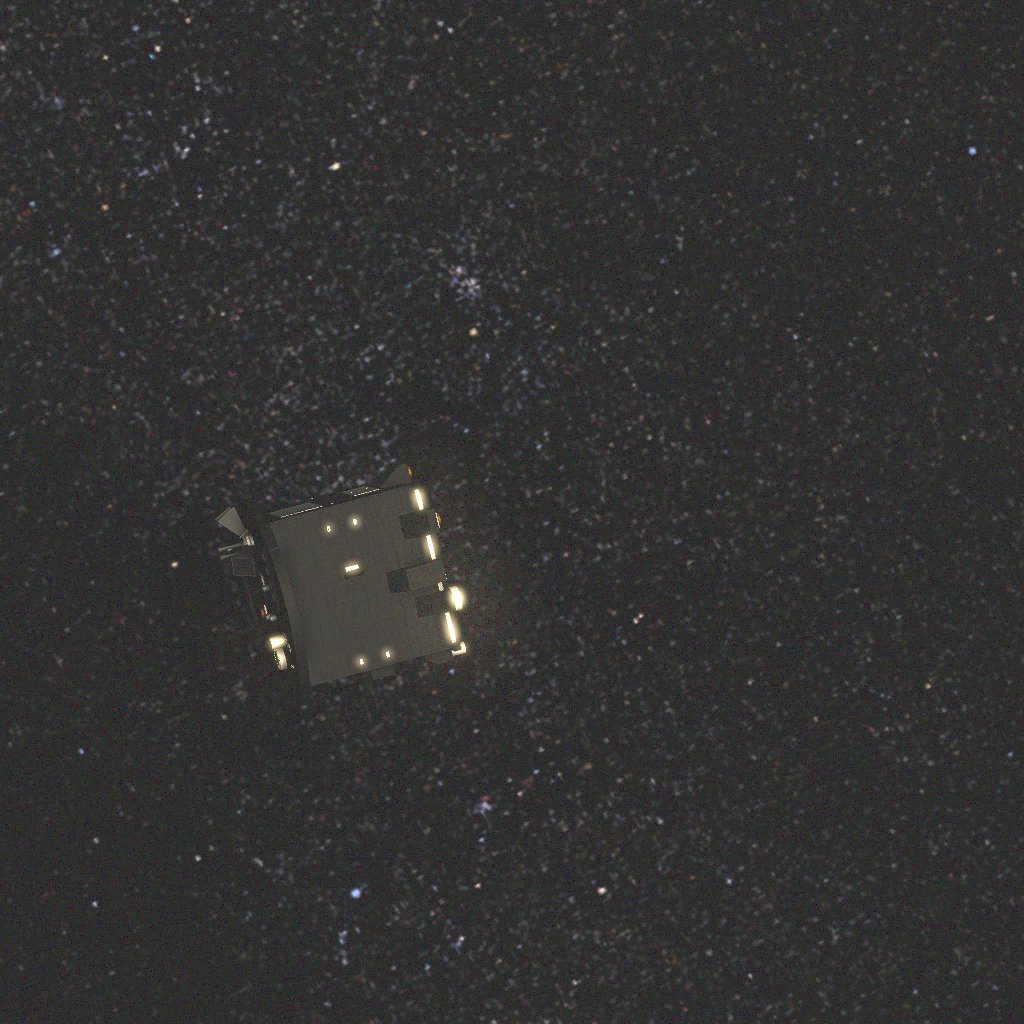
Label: proba_3_ocs